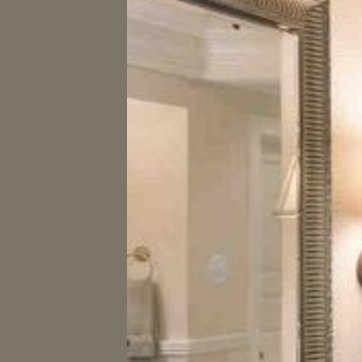
Material: mirror